Jack Buckland

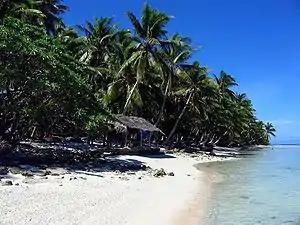
Anchorage Island, Suwarrow

Robert Louis Stevenson draws directly from the life of Jack Buckland in describing Tom Hadden in "The Wrecker" as being "heir to a considerable property, which a prophetic father had placed in the hands of rigorous trustees." Tin Jack's dissolute life came to an end in 1897. A sanitised version of the death of Jack Buckland published by Simpson (1913) describes him as being blown to pieces by an explosion on Suwarrow Island. Fanny Stevenson in her journal of the voyage of the "Janet Nicoll" published in 1914 described the trustee that provided Jack with the majority of his income as defrauding the trust of all the funds: